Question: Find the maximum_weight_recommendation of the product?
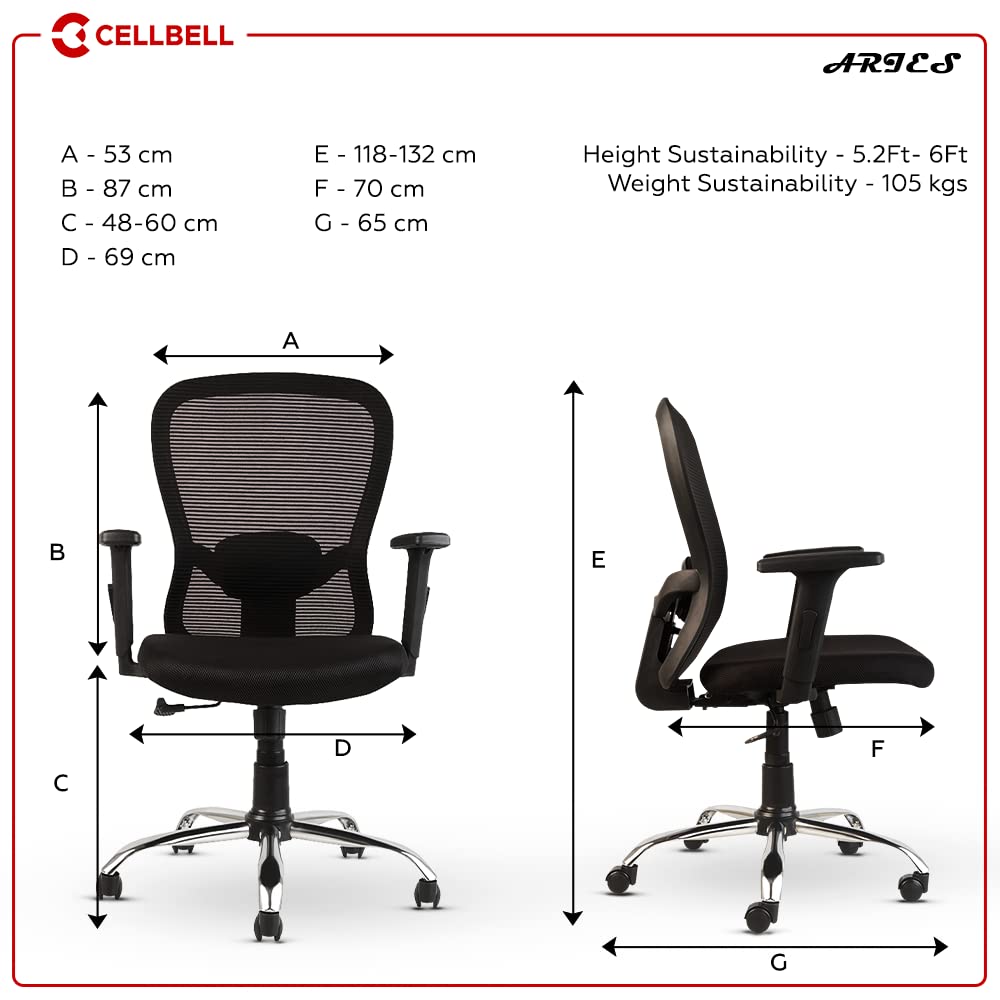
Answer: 105 kilogram